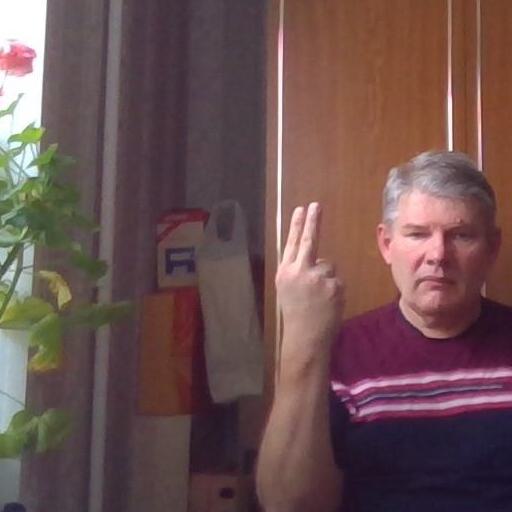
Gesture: two_up_inverted